Ghardaïa

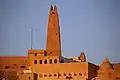
Great mosque of Ghardaia.

Ghardaïa is the traditional heart of the M'zab valley and home of the Ibadi religious sect in Algeria. They do not subscribe to the doctrines of Sunnism and Shi'ism. They practice a different way of praying, worshipping of God, and designing mosques compared to Malikis, who form the majority of Algerians. The wastage of water, and more generally any gift of land, is considered a sin. The Ghardaïa Mosque, built in the 10th century, is of Moorish architecture style. Its tower, simple and elegant, includes a large portal at the top of the shaft, the design of which provides for ventilation flow.